Cascade, Seattle

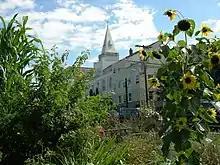
Immanuel Lutheran seen from the Cascade P-Patch adjacent to the Cascade Playground, 2007.

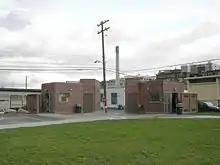
WPA-built restrooms, Cascade Playground; Supply Laundry in background.

The Cascade Playground (now also known as Cascade Park), originally the playground of the now-demolished Cascade School, has two play areas, a wide field, a picnic table, and restrooms. The park is adjacent to an active community P-Patch (allotment garden). Improvements to the Cascade Playground play areas, field, and entrance were unveiled in spring 2005, financed by the Pro Parks Levy. Sharing a city block with the playground and P-Patch is the Cascade People's Center, a volunteer organization that partners with over 100 businesses, churches, organizations, and community groups to address advocacy for social and economic justice.